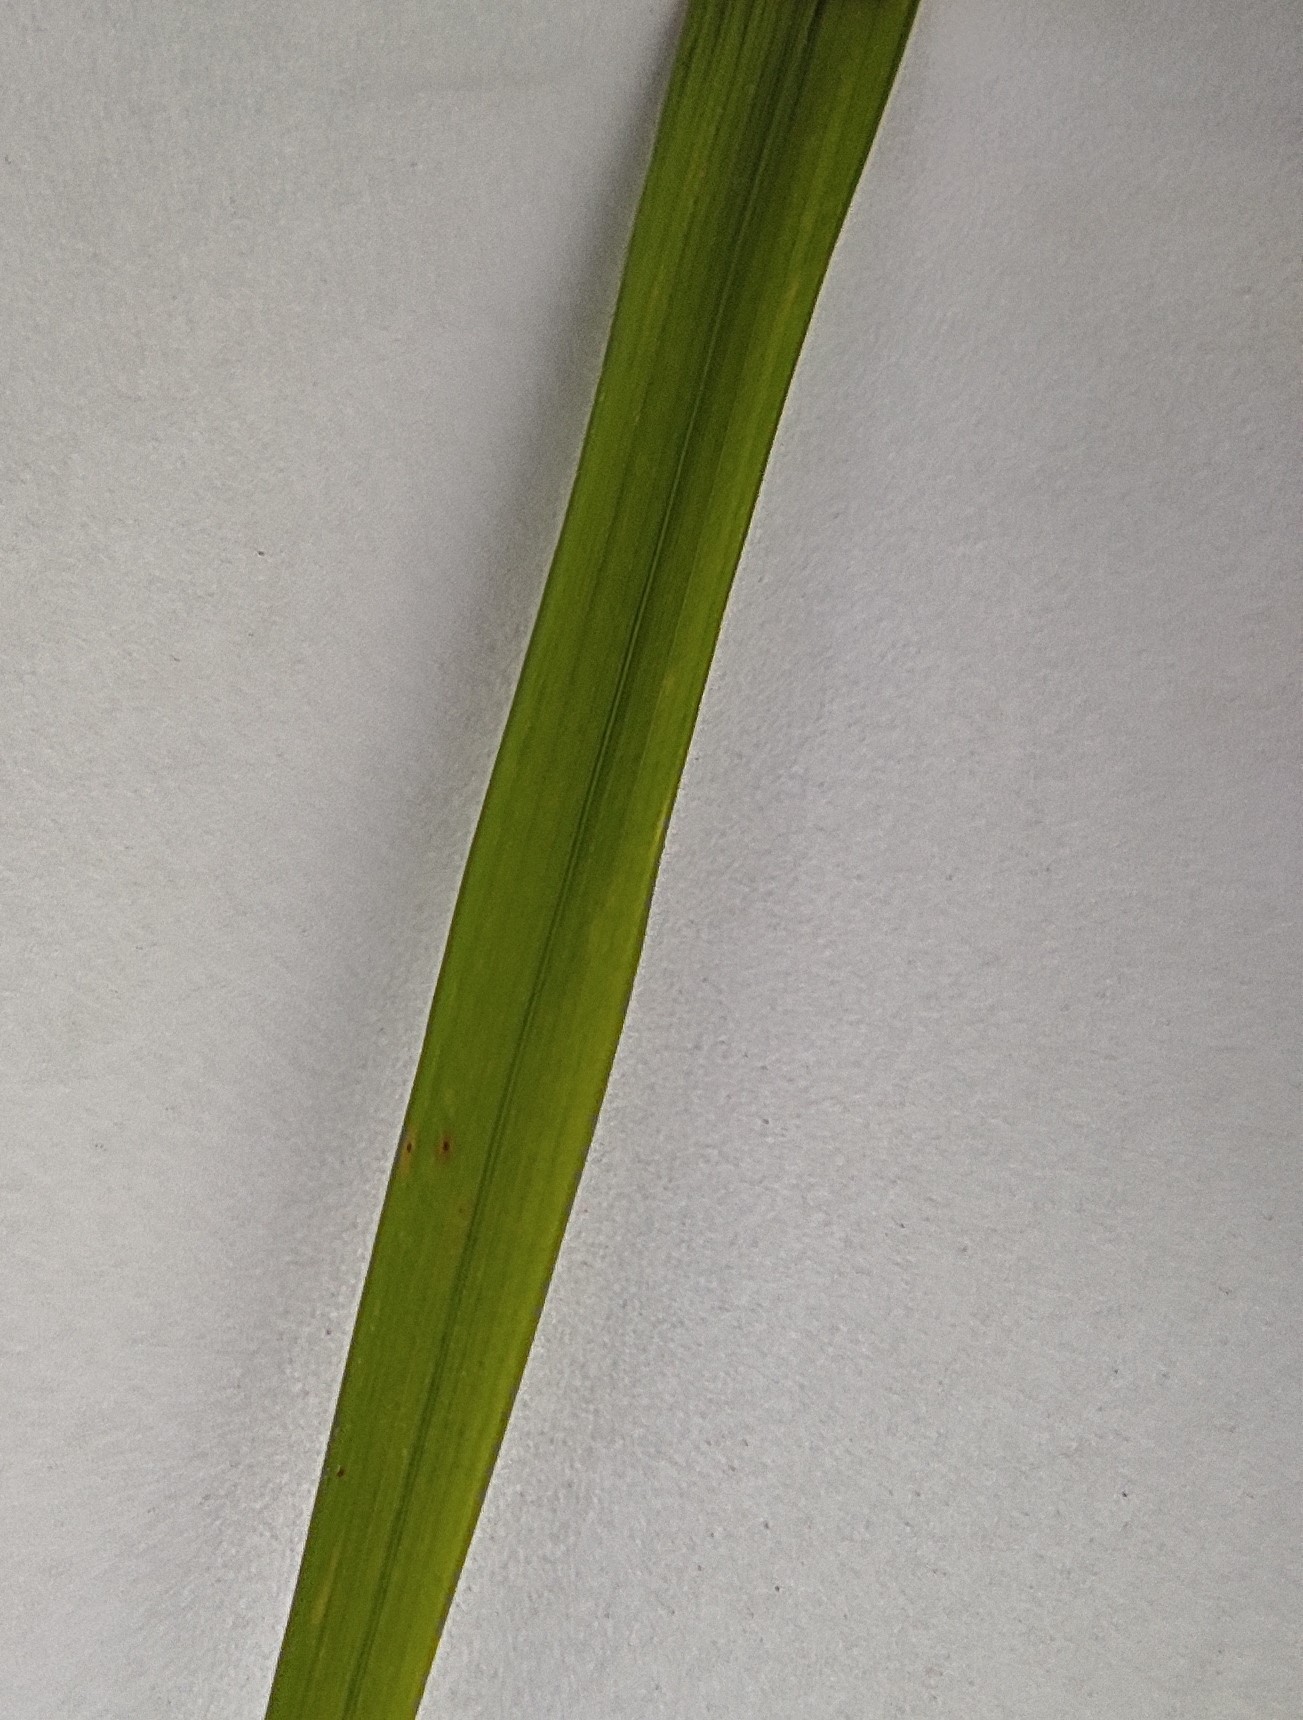
Label: Healthy